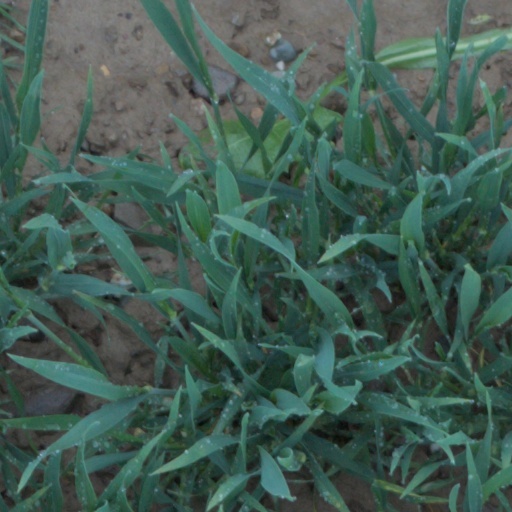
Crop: wheat